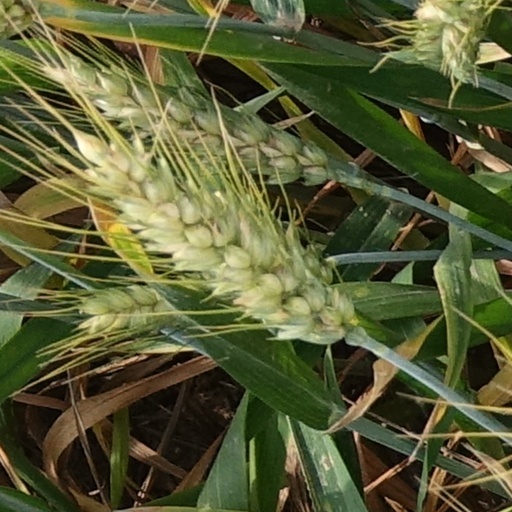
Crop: wheat